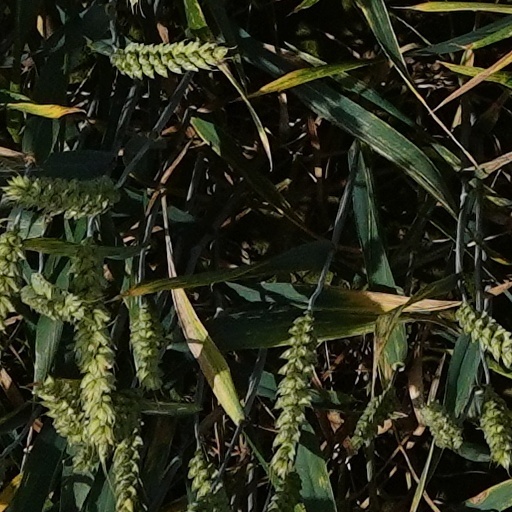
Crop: wheat